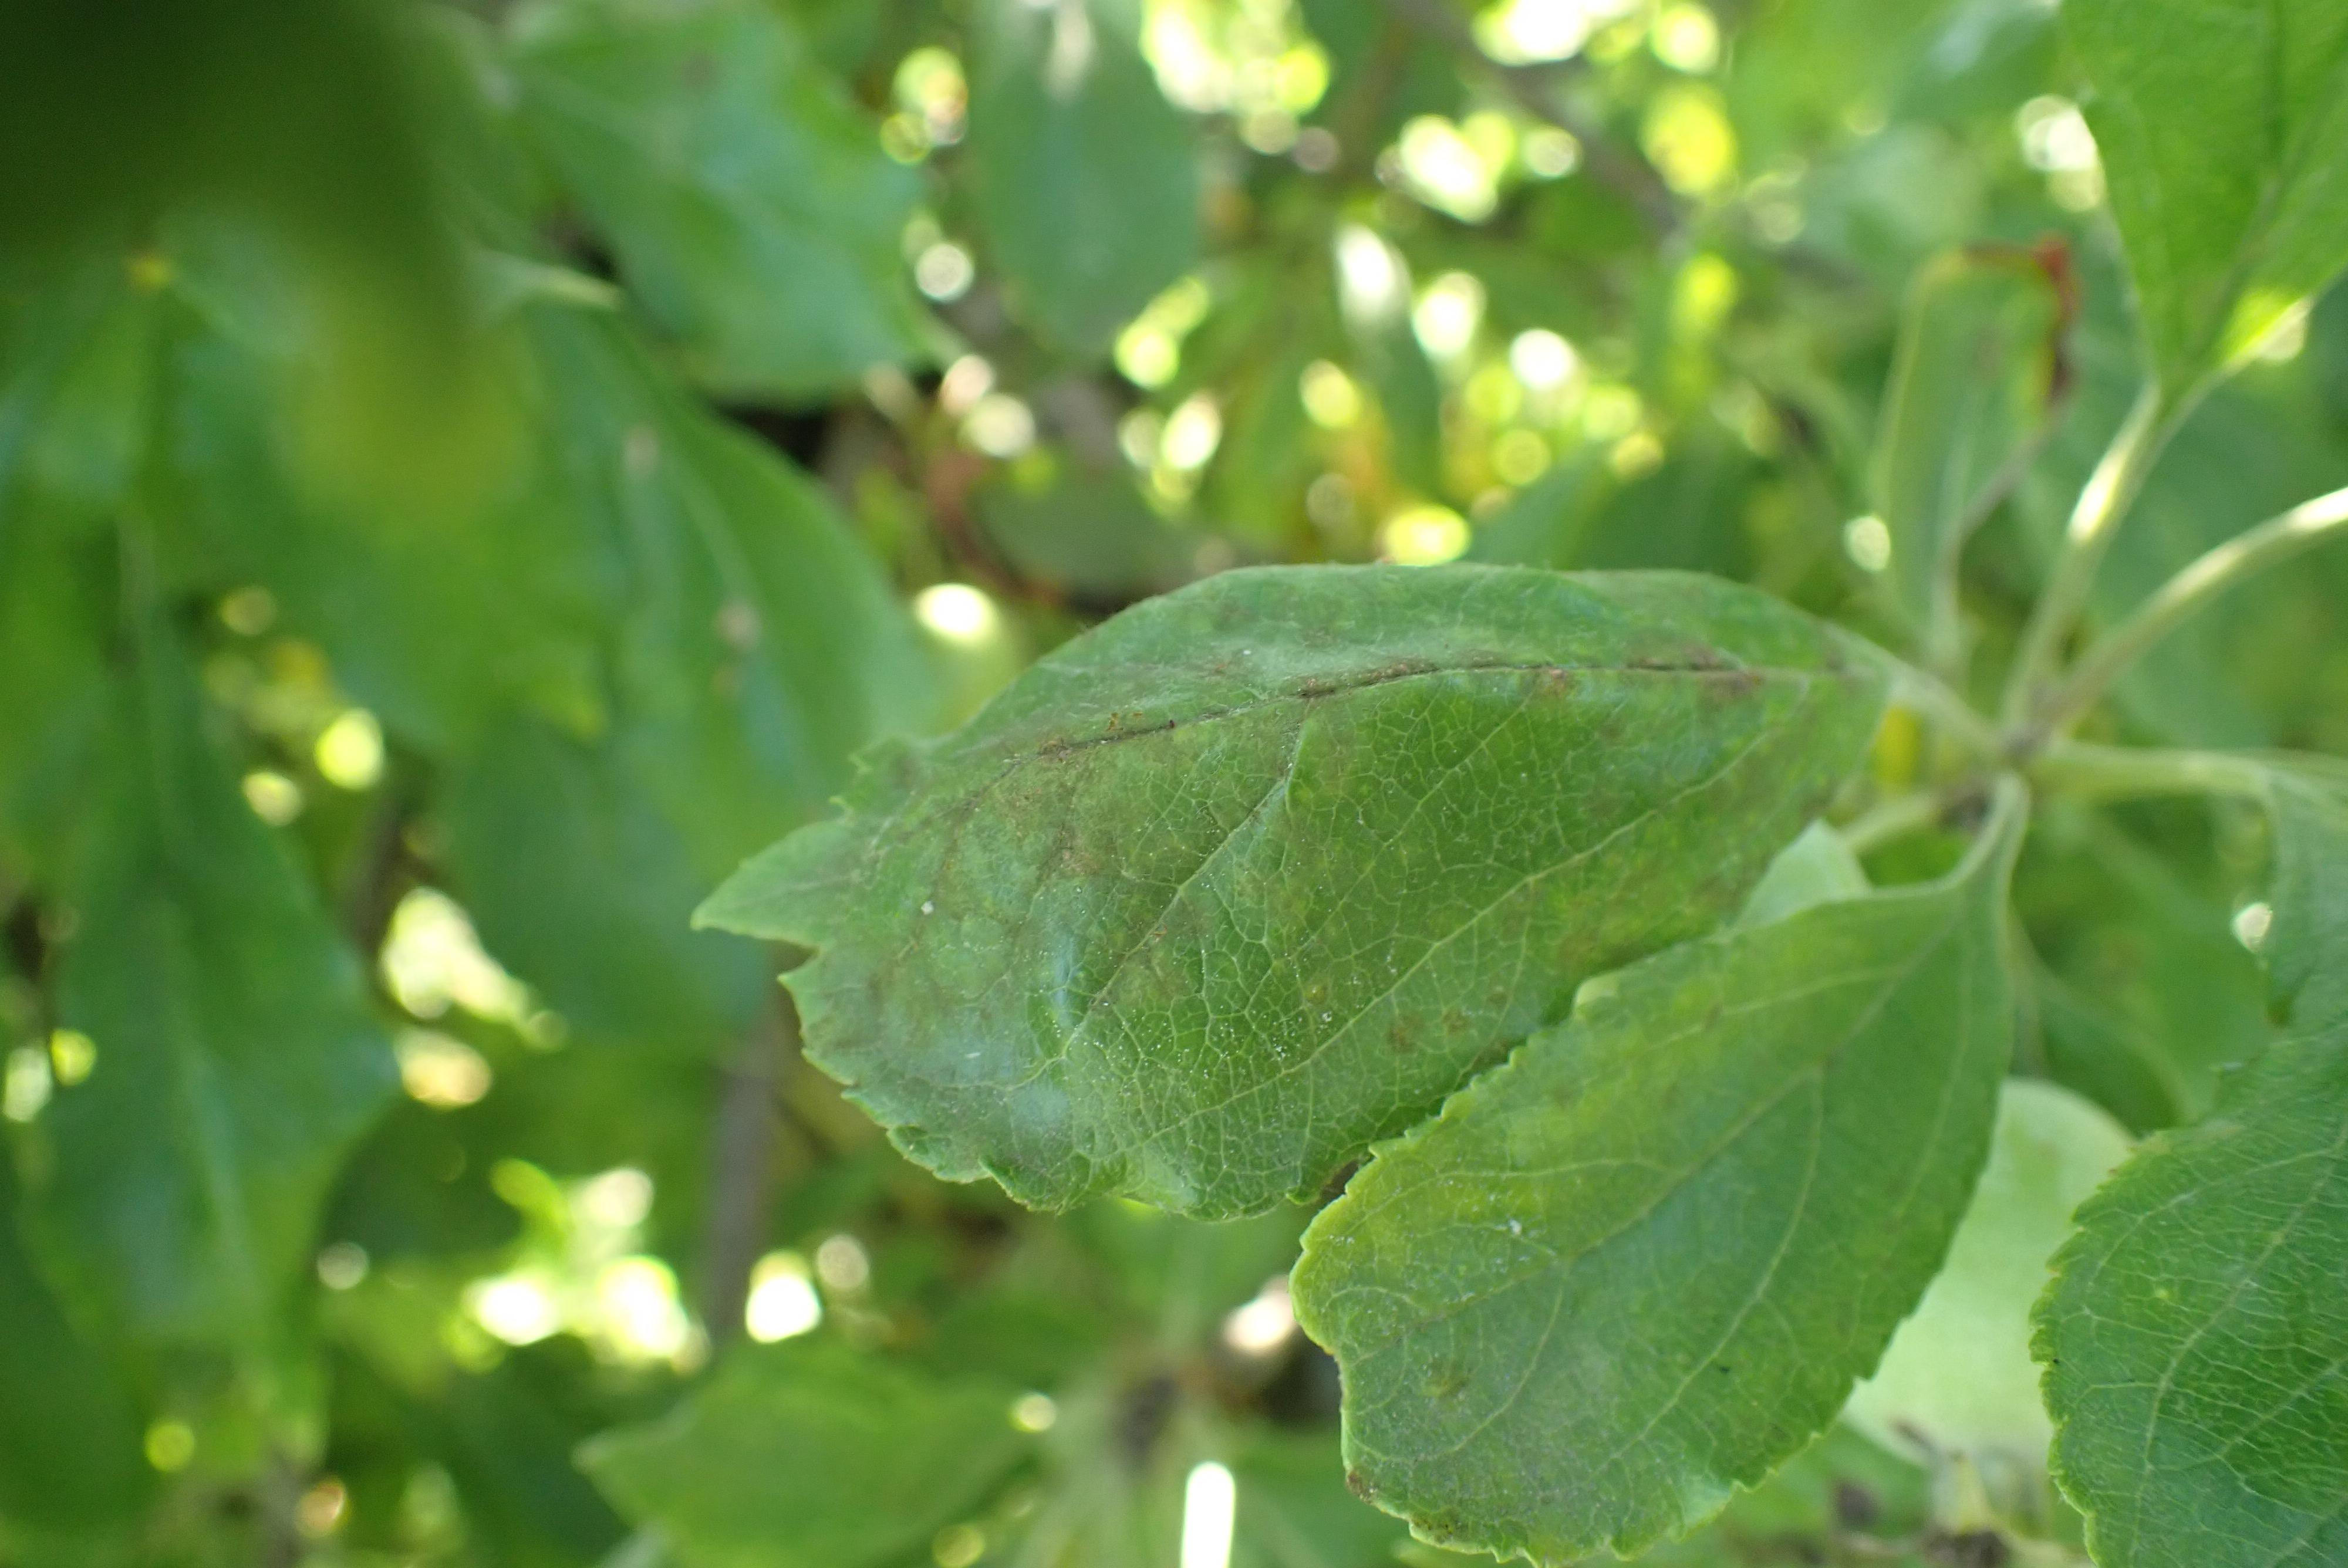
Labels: scab